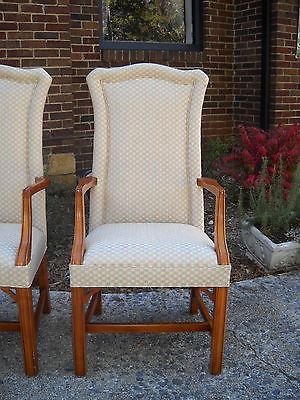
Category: chair